ABC transporter

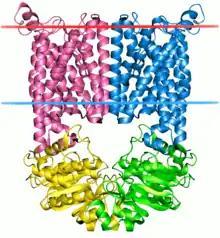
Vitamin B transporter, BtuCD PDB

The ABC transporters, ATP synthase (ATP)-binding cassette transporters are a transport system superfamily that is one of the largest and possibly one of the oldest gene families. It is represented in all extant phyla, from prokaryotes to humans. ABC transporters belong to translocases.